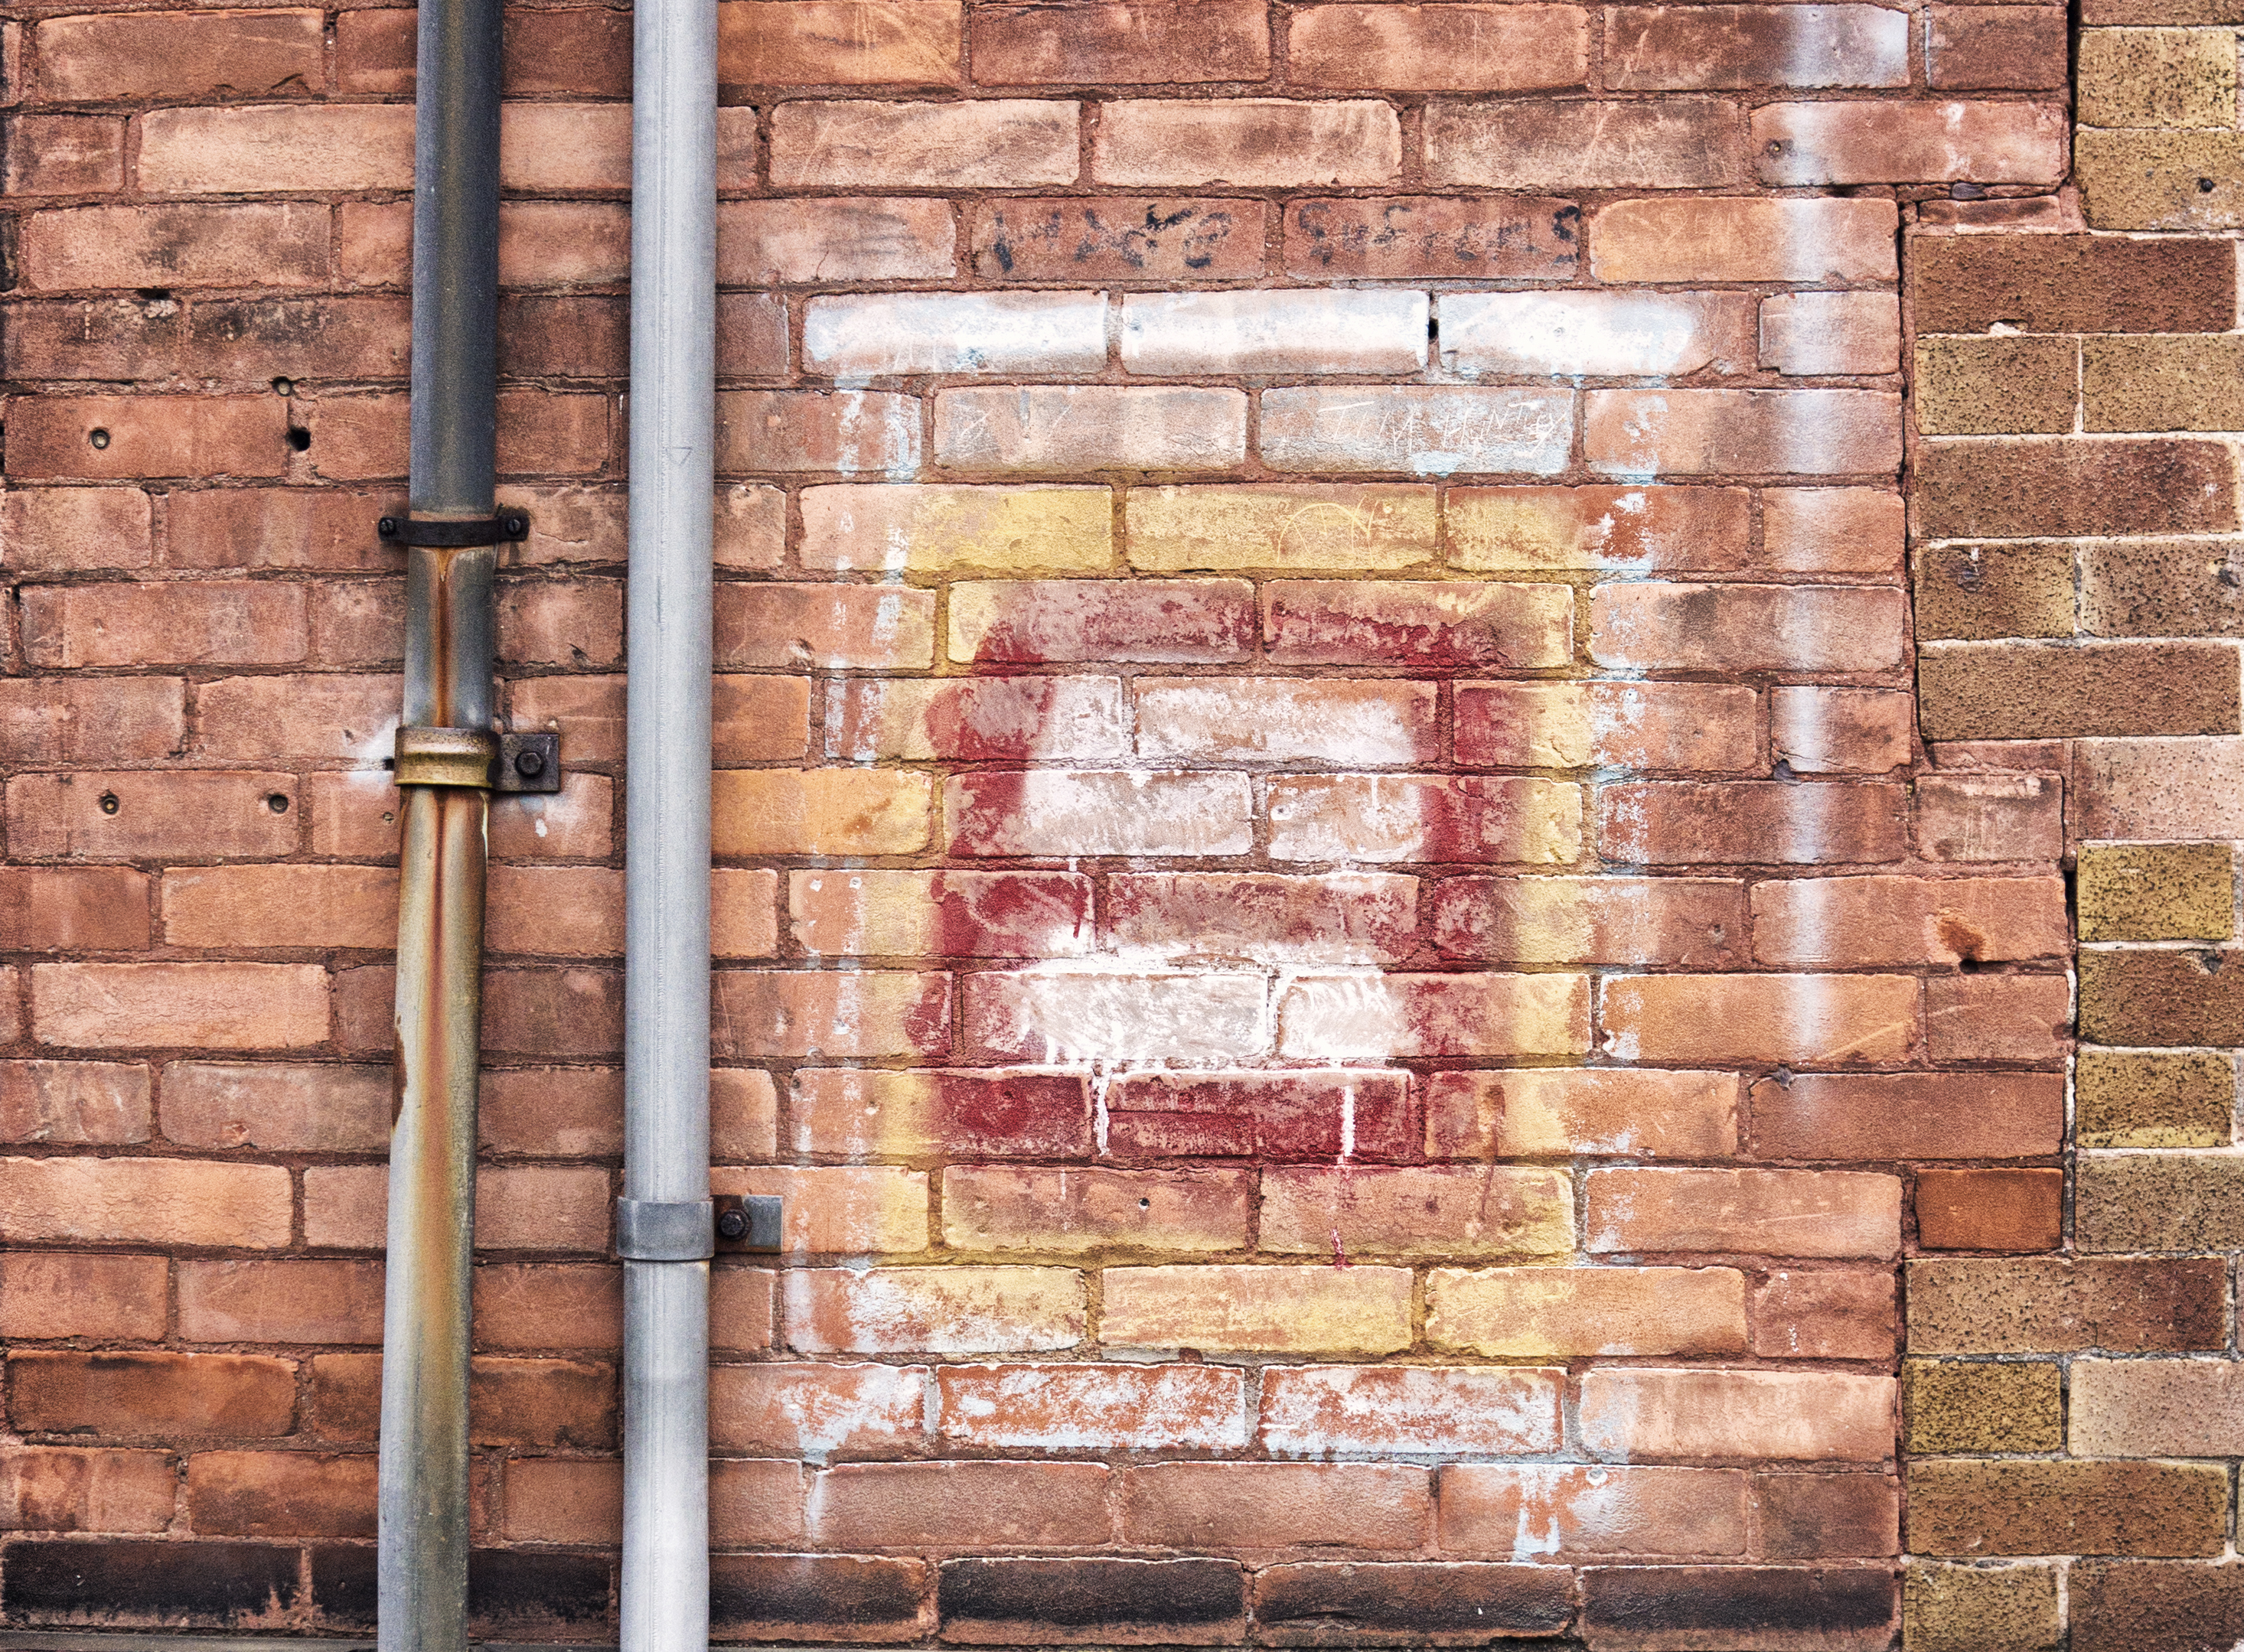
wood, window, building, wall, stone wall, brick, material, bricks, gutter, brickwork